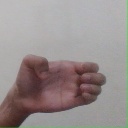
अक्षर: ख